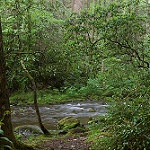
Label: forest